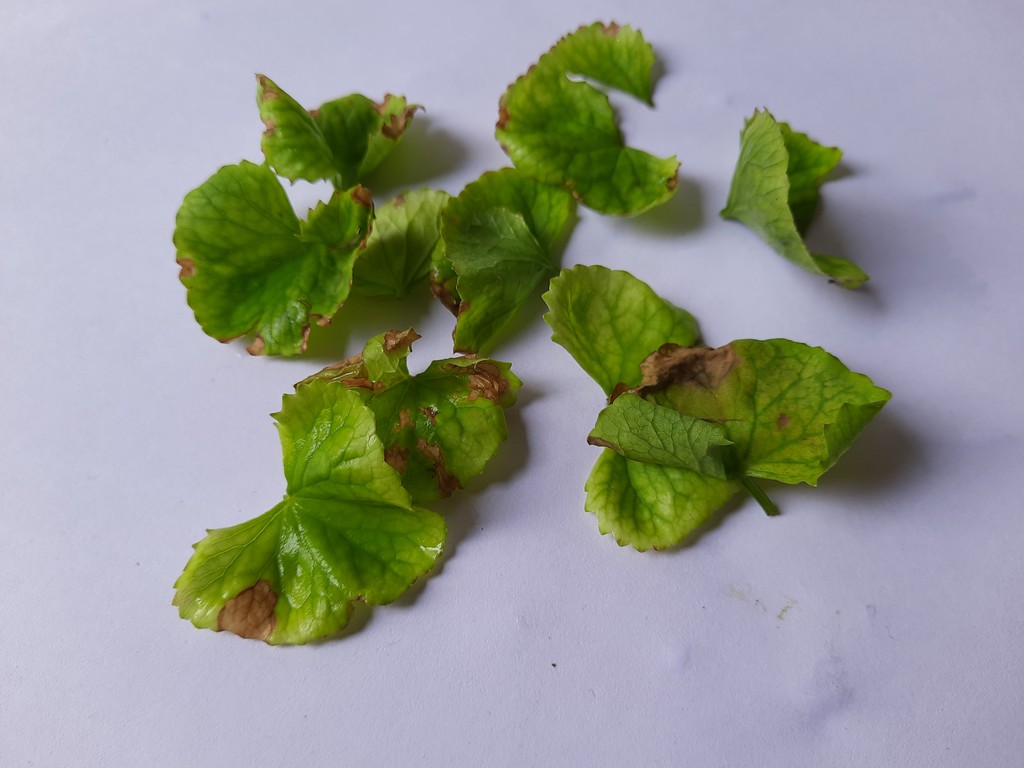
Label: Unhealthy